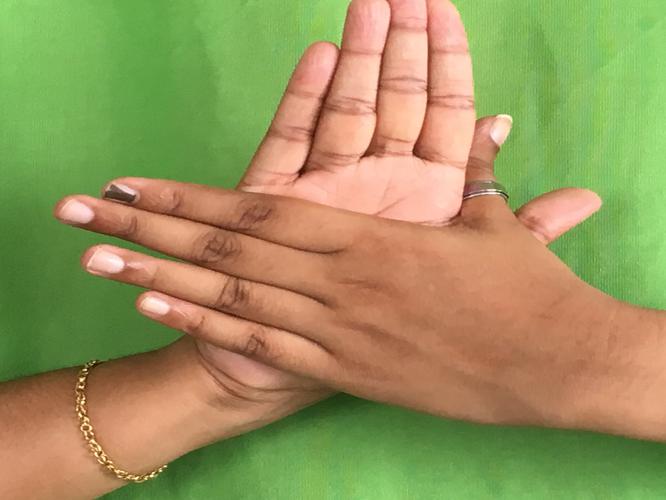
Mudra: Chakra
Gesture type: double_hand